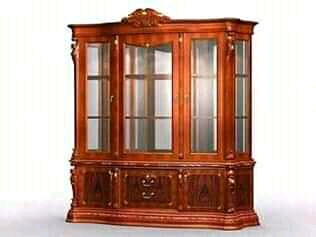
Lii nag mel na ni benn baye la. Baye bu sokolaa la nekk ci barab boo xam ni dafa a weex. Mën naa def yu mel ni ay téere Walla ay kaas walla yu mel noonu. Mën naa denc yu am solo.